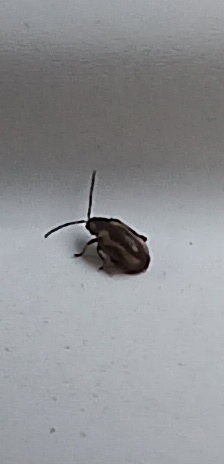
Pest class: striped_flea_beetle